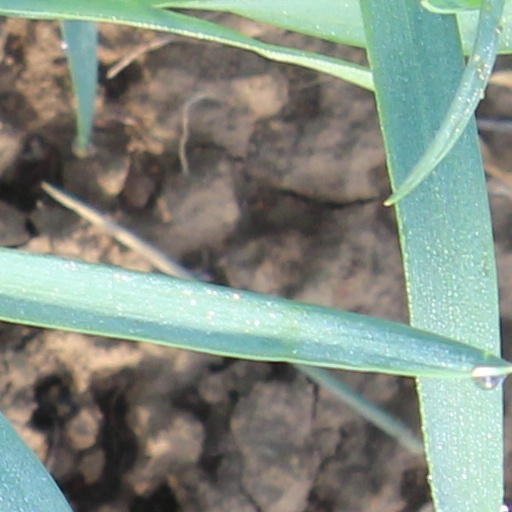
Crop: wheat